Émile Durkheim

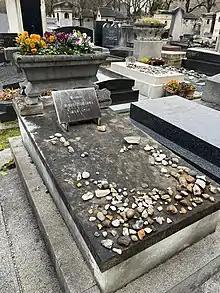
Grave of Émile Durkheim, the founder of sociology, in Montparnasse Cemetery, Paris, France

Durkheim's period in Germany resulted in the publication of numerous articles on German social science and philosophy; Durkheim was particularly impressed by the work of Wilhelm Wundt. Durkheim's articles gained recognition in France, and he received a teaching appointment in the University of Bordeaux in 1887, where he was to teach the university's first social science course. His official title was , thus he taught both pedagogy and sociology (the latter having never been taught in France before). The appointment of the social scientist to the mostly humanistic faculty was an important sign of changing times and the growing importance and recognition of the social sciences. From this position Durkheim helped reform the French school system, introducing the study of social science in its curriculum. However, his controversial beliefs that religion and morality could be explained in terms purely of social interaction earned him many critics.